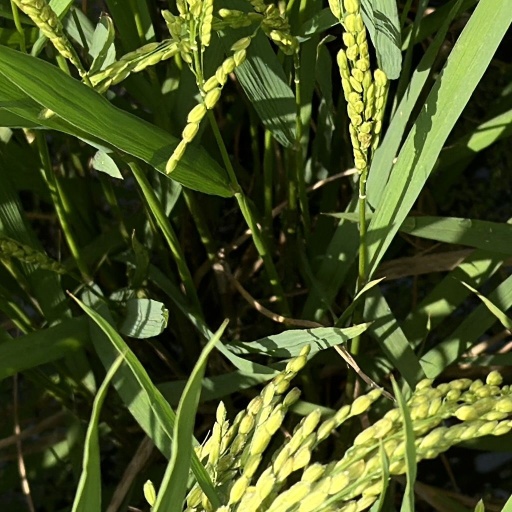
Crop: rice